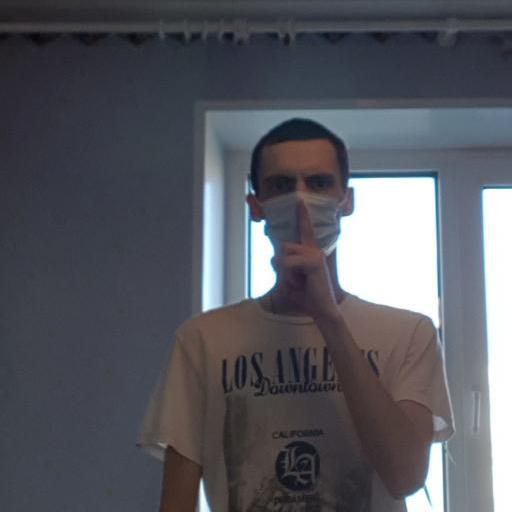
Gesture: mute